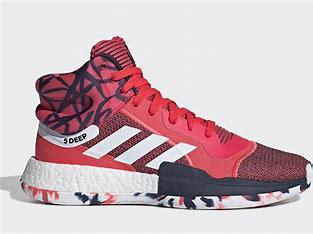
Brand: Adidas
Model: Marquee Boost